The Oh in Ohio

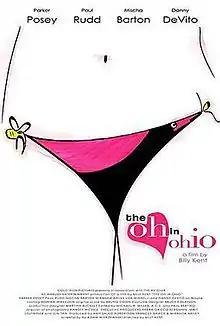
Promotional movie poster

The Oh in Ohio is a 2006 American comedy film directed by Billy Kent and starring Parker Posey, Paul Rudd, Mischa Barton and Danny DeVito. The picture was screened at several US film festivals from March to May 2006 and was released theatrically by Cyan Pictures on July 14, 2006. Set in Cleveland, much of the film was shot on location at well-known Cleveland area landmarks such as Coventry Village and Case Western Reserve University.